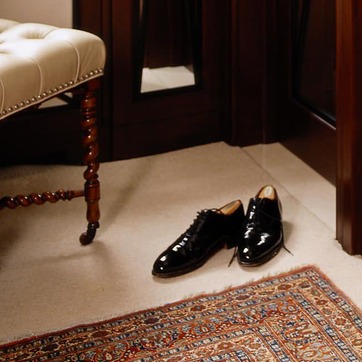
Material: tile